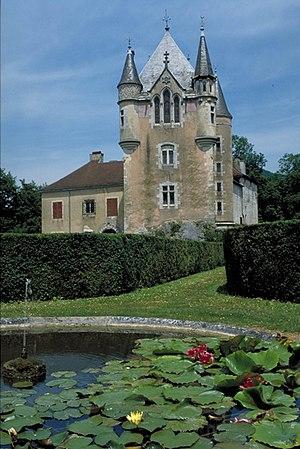
Le massacre de Dortan est un massacre commis par le 5ᵉ régiment des cosaques appartenant aux légions de l'Est de la Wehrmacht, dans le village français de Dortan, pendant la Seconde Guerre mondiale. Trente cinq personnes furent tuées au cours de ce massacre ponctué par des viols et des séances de torture. Le village de Dortan fut entièrement incendié.
Dortan est une commune du département de l'Ain et de la région Auvergne-Rhône-Alpes.
La campagne de Bresse et Bugey de 1637 est une double offensive comtoise menée dans le royaume de France qui se déroule du 15 Janvier au 6 mars 1637. Elle est la seule offensive comtoise d'envergure de la guerre de Dix ans. L'offensive en Bresse est dirigée par le marquis de Conflans et celle en Bugey par son fils le comte de Bussolin. Si cette campagne est une victoire tactique indiscutable pour les comtois, elle est en même temps un lourd échec stratégique, dans le sens ou les comtois ne parviennent à garder le terrain conquis. Cet échec stratégique notamment en Bresse, sera fatale à l'armée comtoise en mars suivant.
La liste des châteaux de l'Ain recense de manière non exhaustive les châteaux, maisons fortes, mottes castales, situés dans le département français de l'Ain. Il est fait état des inscriptions et classements au titre des monuments historiques.
Cet article recense les monuments historiques de l'Ain, en France.
Le château de Dortan est un manoir des XVᵉ – XVIᵉ siècle remanié au XVIIIᵉ siècle et restauré au XIXᵉ siècle, centre de la seigneurie de Dortan, qui se dresse sur la commune de Dortan dans le département de l'Ain en région Auvergne-Rhône-Alpes.